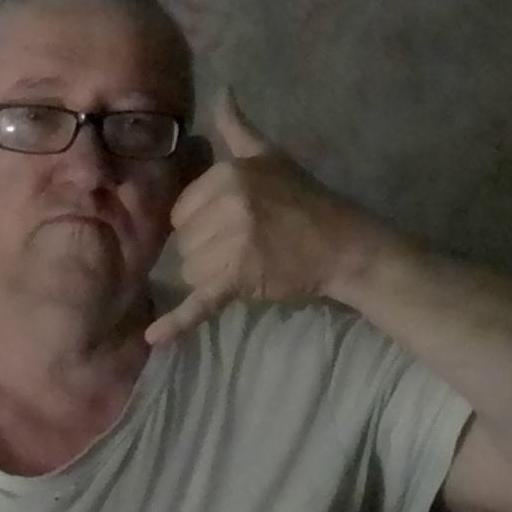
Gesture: call